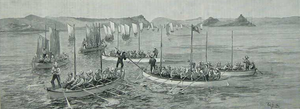
Gravure sur bois intitulée The Nile Expedition for the Relief of General Gordon
Les Governor General's Foot Guards, littéralement les « Gardes à pied du gouverneur général », sont l'un des trois régiments de la Première réserve de l'Armée canadienne attachés à la maison vice-royale. Établi en 1872, le régiment a préséance sur tous les autres régiments d'infanterie de la réserve. C'est un régiment de gardes qui est, avec The Canadian Grenadier Guards, responsable de la Garde de cérémonie sur la Colline du Parlement et à Rideau Hall à Ottawa en Ontario. En plus de ce rôle cérémoniel, les soldats du régiment s'entraînent à temps partiel afin de servir dans des opérations des Forces armées canadiennes. L'unité fait partie du 33ᵉ Groupe-brigade du Canada au sein de la 4ᵉ Division du Canada et est basée dans le manège militaire de la place Cartier à Ottawa depuis 1879, le plus ancien manège militaire en opération continue au Canada. De 1954 à 1976, elle était le 5ᵉ Bataillon des Canadian Guards.
L'expédition du Nil, parfois appelée l'expédition de relève de Gordon, est une mission britannique qui avait pour but de relever le major-général Charles Gordon à Khartoum au Soudan. Ce dernier avait été envoyé au Soudan afin d'aider les Égyptiens à évacuer le Soudan après que le Royaume-Uni ait décidé d'abandonner le pays suite à la rébellion du Mahdi auto-proclamé, Mahommed Ahmed. Un contingent de canadiens fut recruté afin d'aider les Britanniques à naviguer leurs petits bateaux sur le Nil. L'expédition du Nil fut la première mission outremer des Canadiens dans un conflit de l'Empire britannique, même si les voyageurs du Nil étaient des employés civils ne portant pas l'uniforme.